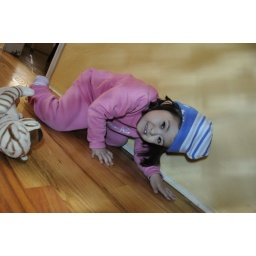
Experiment using a light blue textured glass plate held over my flash.